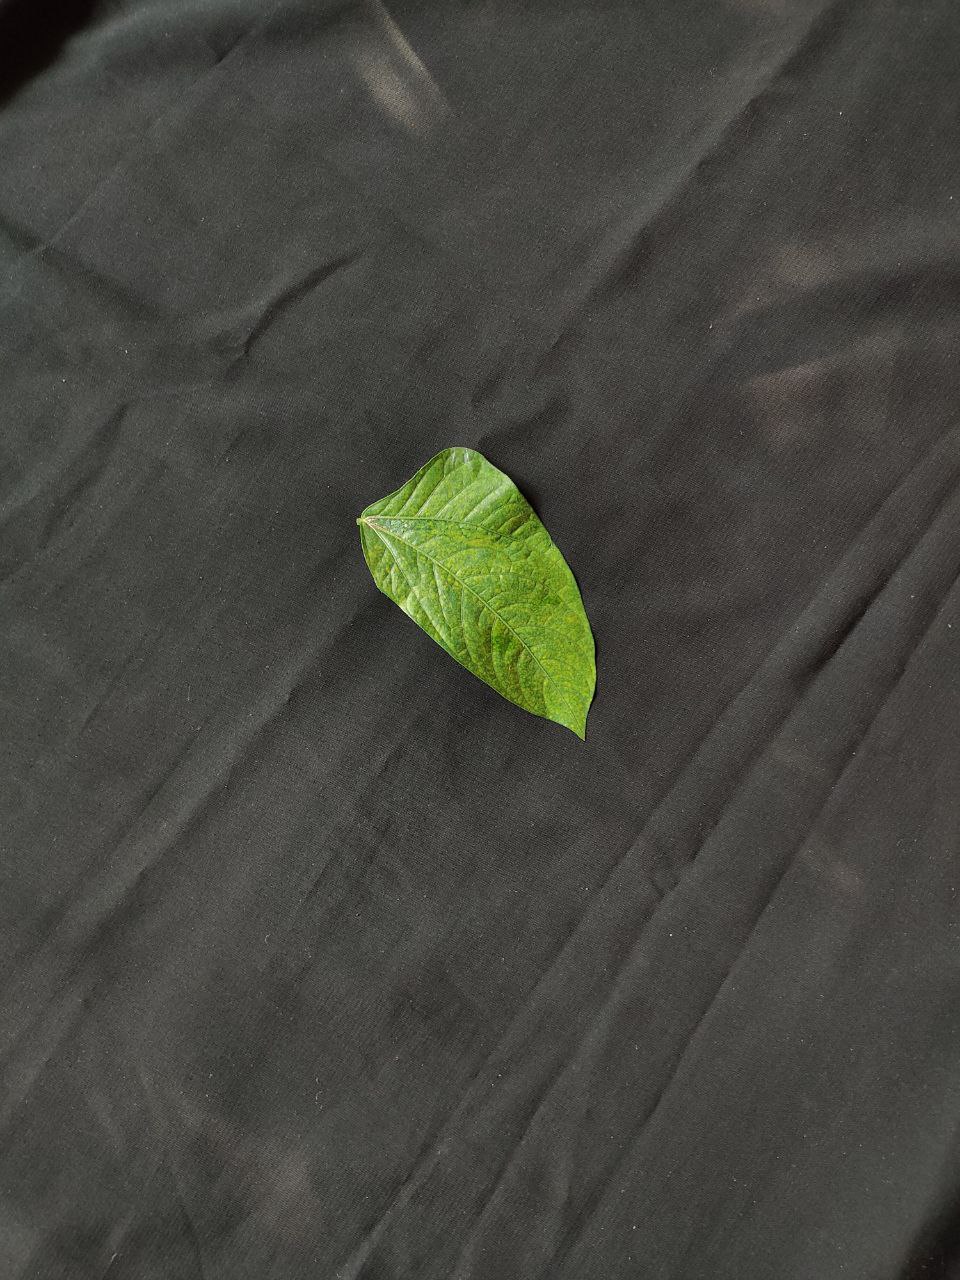
Crop: cowpea
Leaf condition: Mosaic Virus